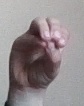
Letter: ha